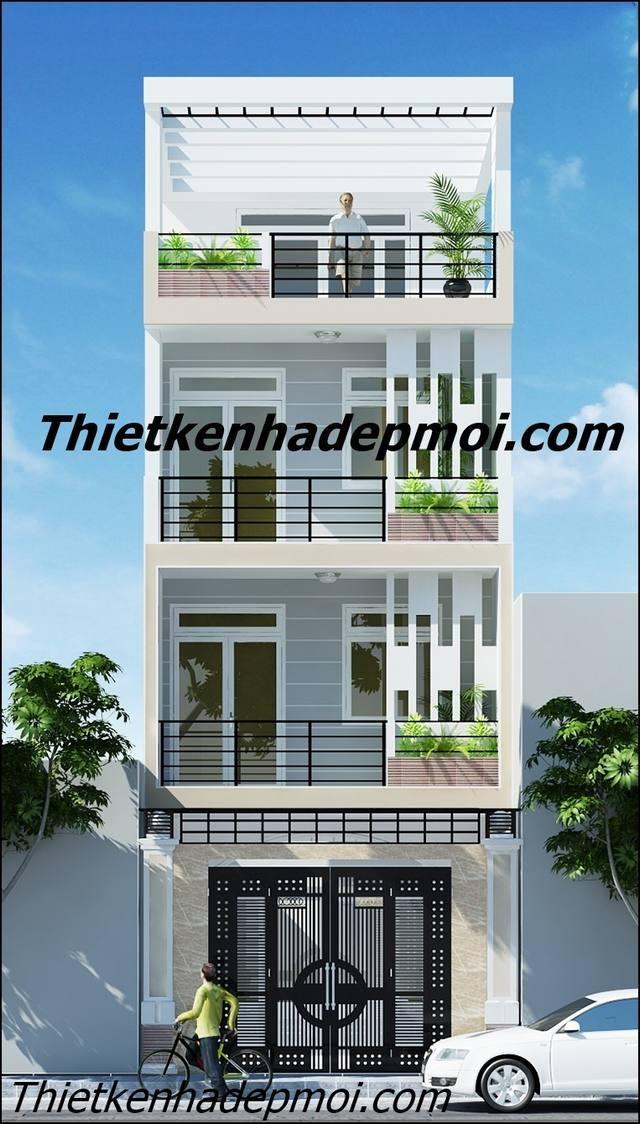
có một chiếc xe hơi đang đỗ ở phía trước cổng của ngôi nhà